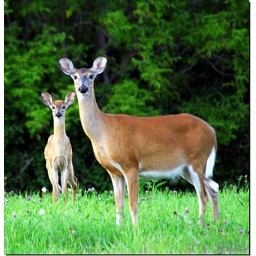
This young Fawn was standing in a field with its mother, a beautiful Doe. Taken near Portland-on-the-Rideau, Ontario.